Economy of the Australian Capital Territory

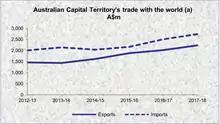
Graph of the ACT's external trade between 2012-13 and 2017-18, prepared by DFAT

The public sector is the main driver of economic performance in the ACT, as the largest portions of both employment and economic value are sourced from it.